William Jones of Nayland

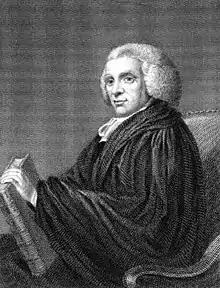
William Jones, engraving by Robert Graves

He was born at Lowick, Northamptonshire, but was descended from an old Welsh family. One of his ancestors was Colonel John Jones, brother-in-law of Oliver Cromwell. He was educated at Charterhouse School and University College, Oxford. There a taste for music, as well as a similarity of character, led to his close intimacy with George Horne, later bishop of Norwich, whom he induced to study Hutchinsonian doctrines.